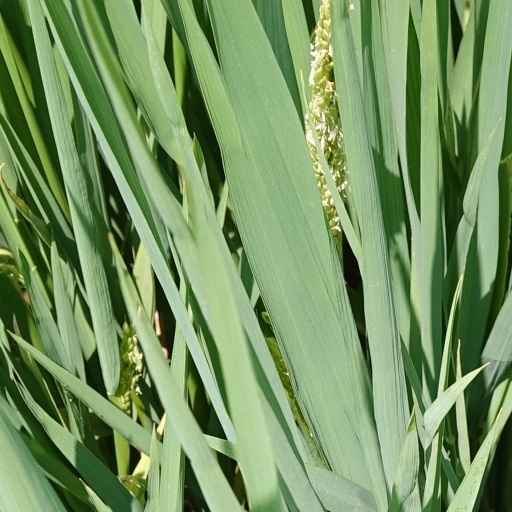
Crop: rice